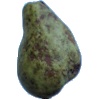
Label: Pear Stone 1